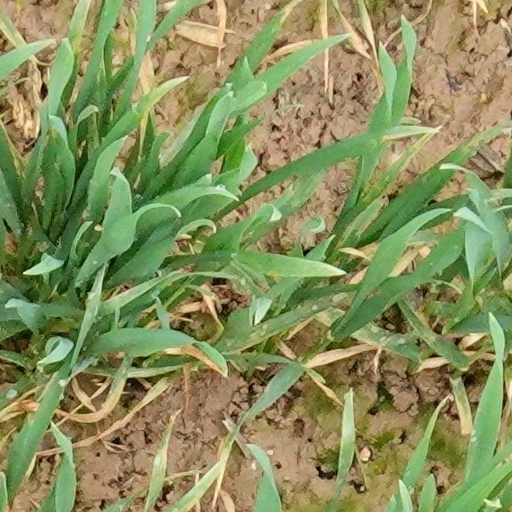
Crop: wheat